Beaudesert, Cannock Chase

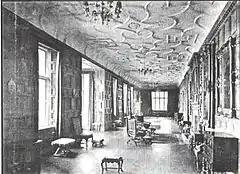
The Long Gallery

A fire occurred at Beaudesert on 5 November 1909 and a large amount of money was spent by the 6th Marquess in securing the West Front of the estate from the Fitzhugh family and renovating the house and replacing much of what had been done by the predecessors and return to the work conceived by the 3rd Baron Paget. Not a lot of work was done to the exterior of the house except to the west and to the porch on the east front, which was returned to its 16th-century appearance.